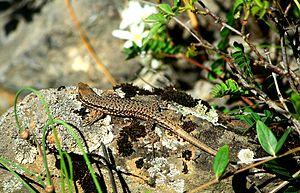
Darevskia defilippii est une espèce de sauriens de la famille des Lacertidae.